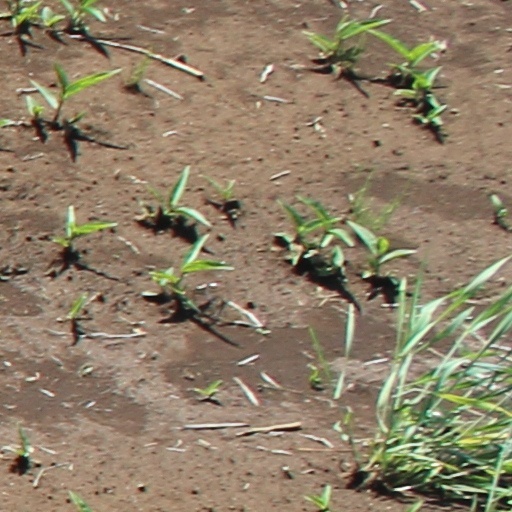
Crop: wheat